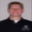
Label: man